William Clark Falkner

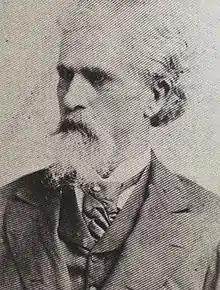
William Clark Falkner

William Clark Falkner (July 6, 1825 or 1826 – November 6, 1889) was a military veteran, businessman, author, and politician in northern Mississippi. He is most notable for the influence he had on the work of his great-grandson, author William Faulkner.